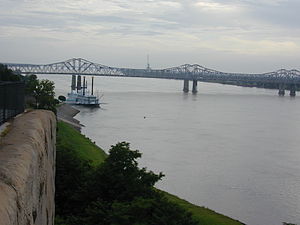
Mississippifloden / Billeder af broer
Mississippifloden udspringer 450 meter over havet i Lake Itasca i det nordlige Minnesota. Mississippi løber ud i Den Mexicanske Golf ca. 160 km neden for New Orleans i Louisiana.